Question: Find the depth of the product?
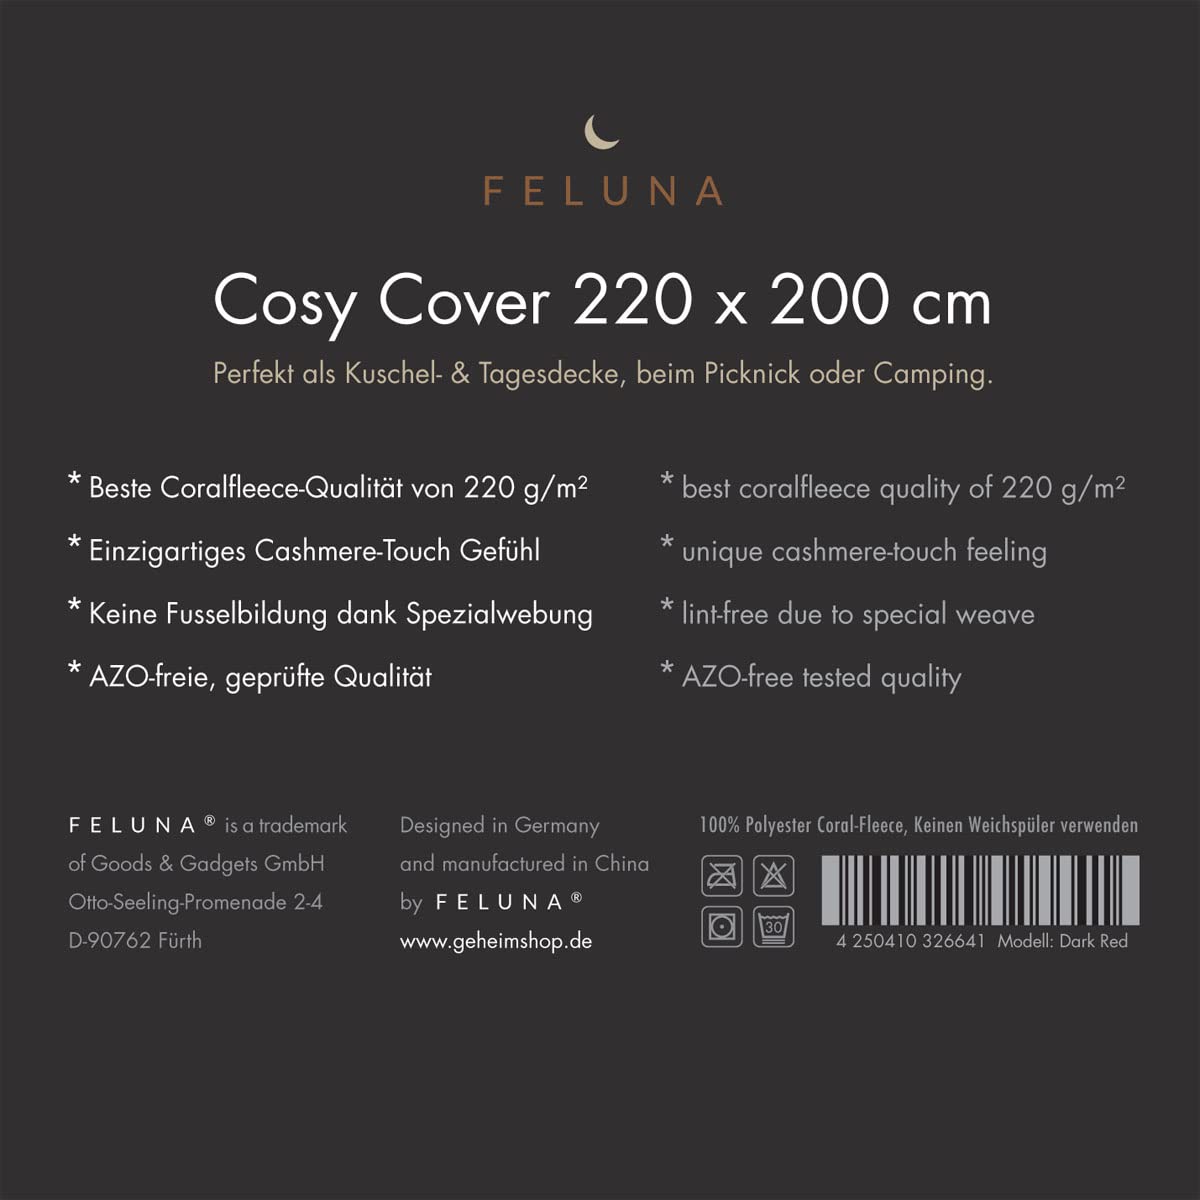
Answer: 200.0 centimetre